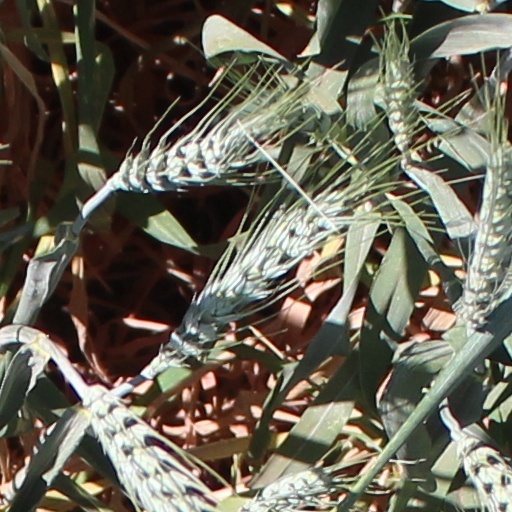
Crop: wheat